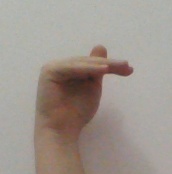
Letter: khaa